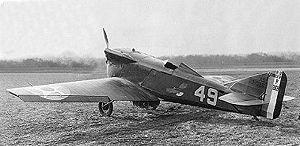
Cet article liste les aéronefs des forces armées des États-Unis. Les prototypes sont généralement préfixés par un « X » et sans nom, tandis que les modèles de pré-série sont généralement précédés d'un « Y ».